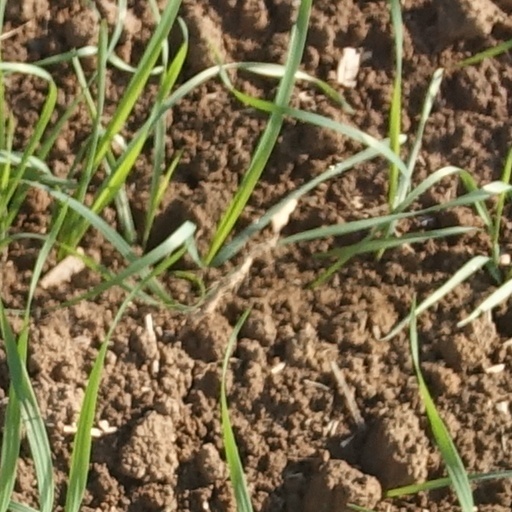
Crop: wheat